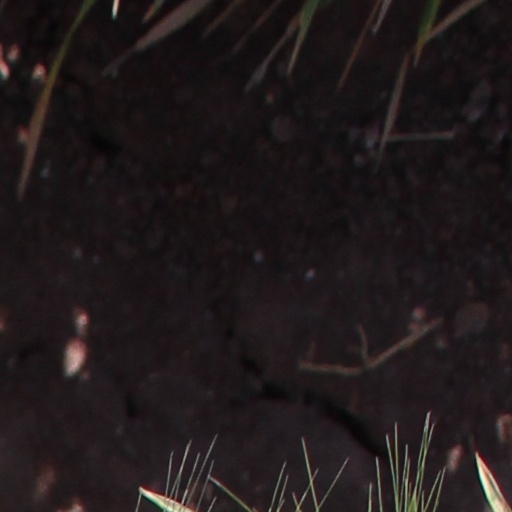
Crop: wheat